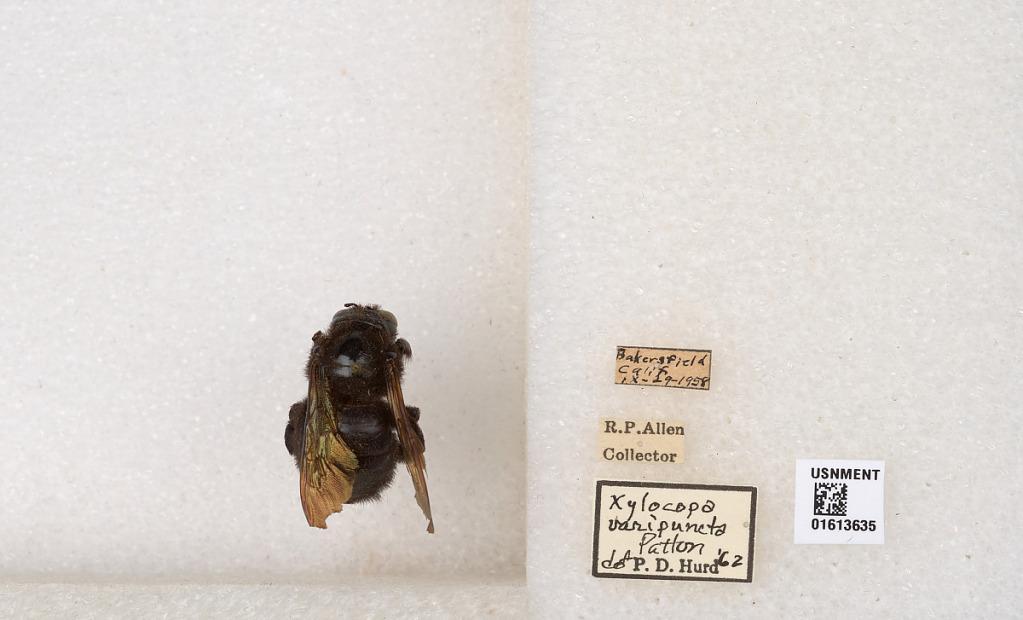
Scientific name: Xylocopa (Neoxylocopa) varipuncta Patton
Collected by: R. Allen
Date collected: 1958-9-29
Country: United States
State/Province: California
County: Kern
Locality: Bakersfield
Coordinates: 35.3733, -119.019
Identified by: Hurd, P. D.